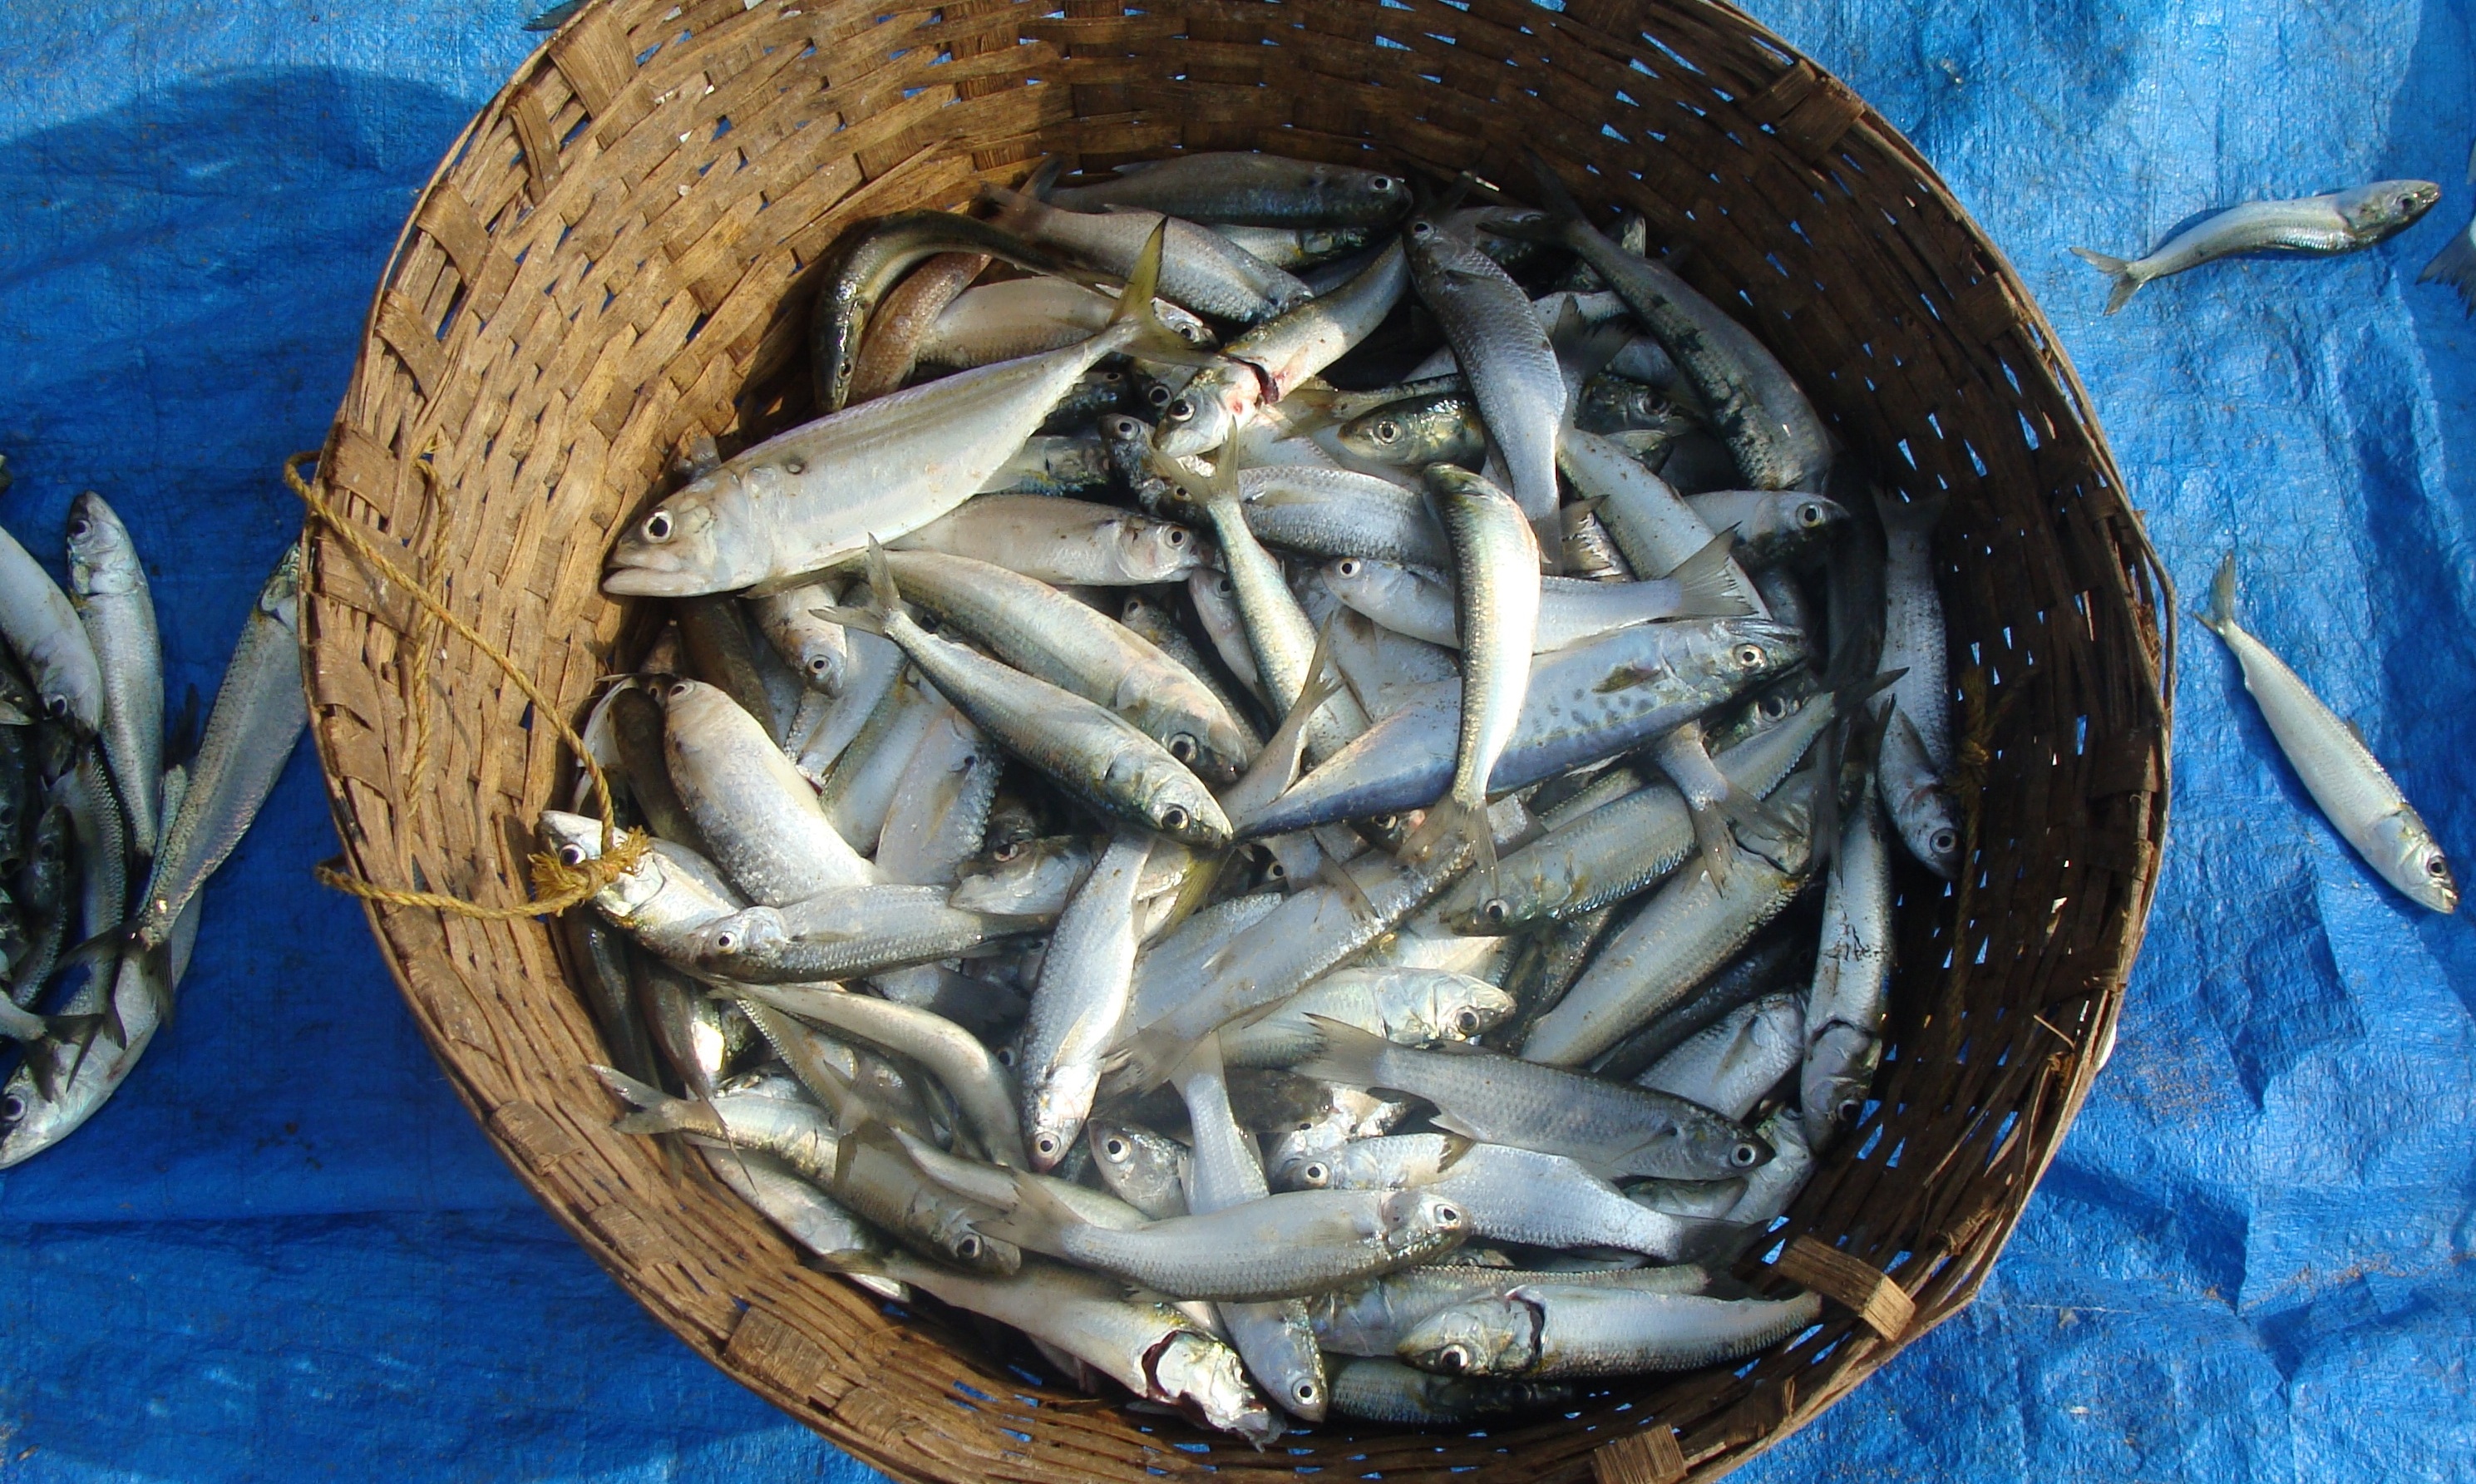
beach, sea, animal, food, seafood, fresh, fish, sardine, marine, caught, india, catch, herring, goa, organism, sea fish, forage fish, indian oil sardine, sardinella longiceps, ray finned fish, sardinella